Gorgon (video game)

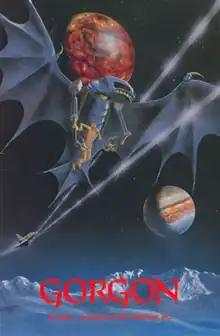

Gorgon is a clone of the arcade video game "Defender", a horizontally scrolling shooter, for the Apple II. It was programmed by Nasir Gebelli and published by Sirius Software in June 1981.